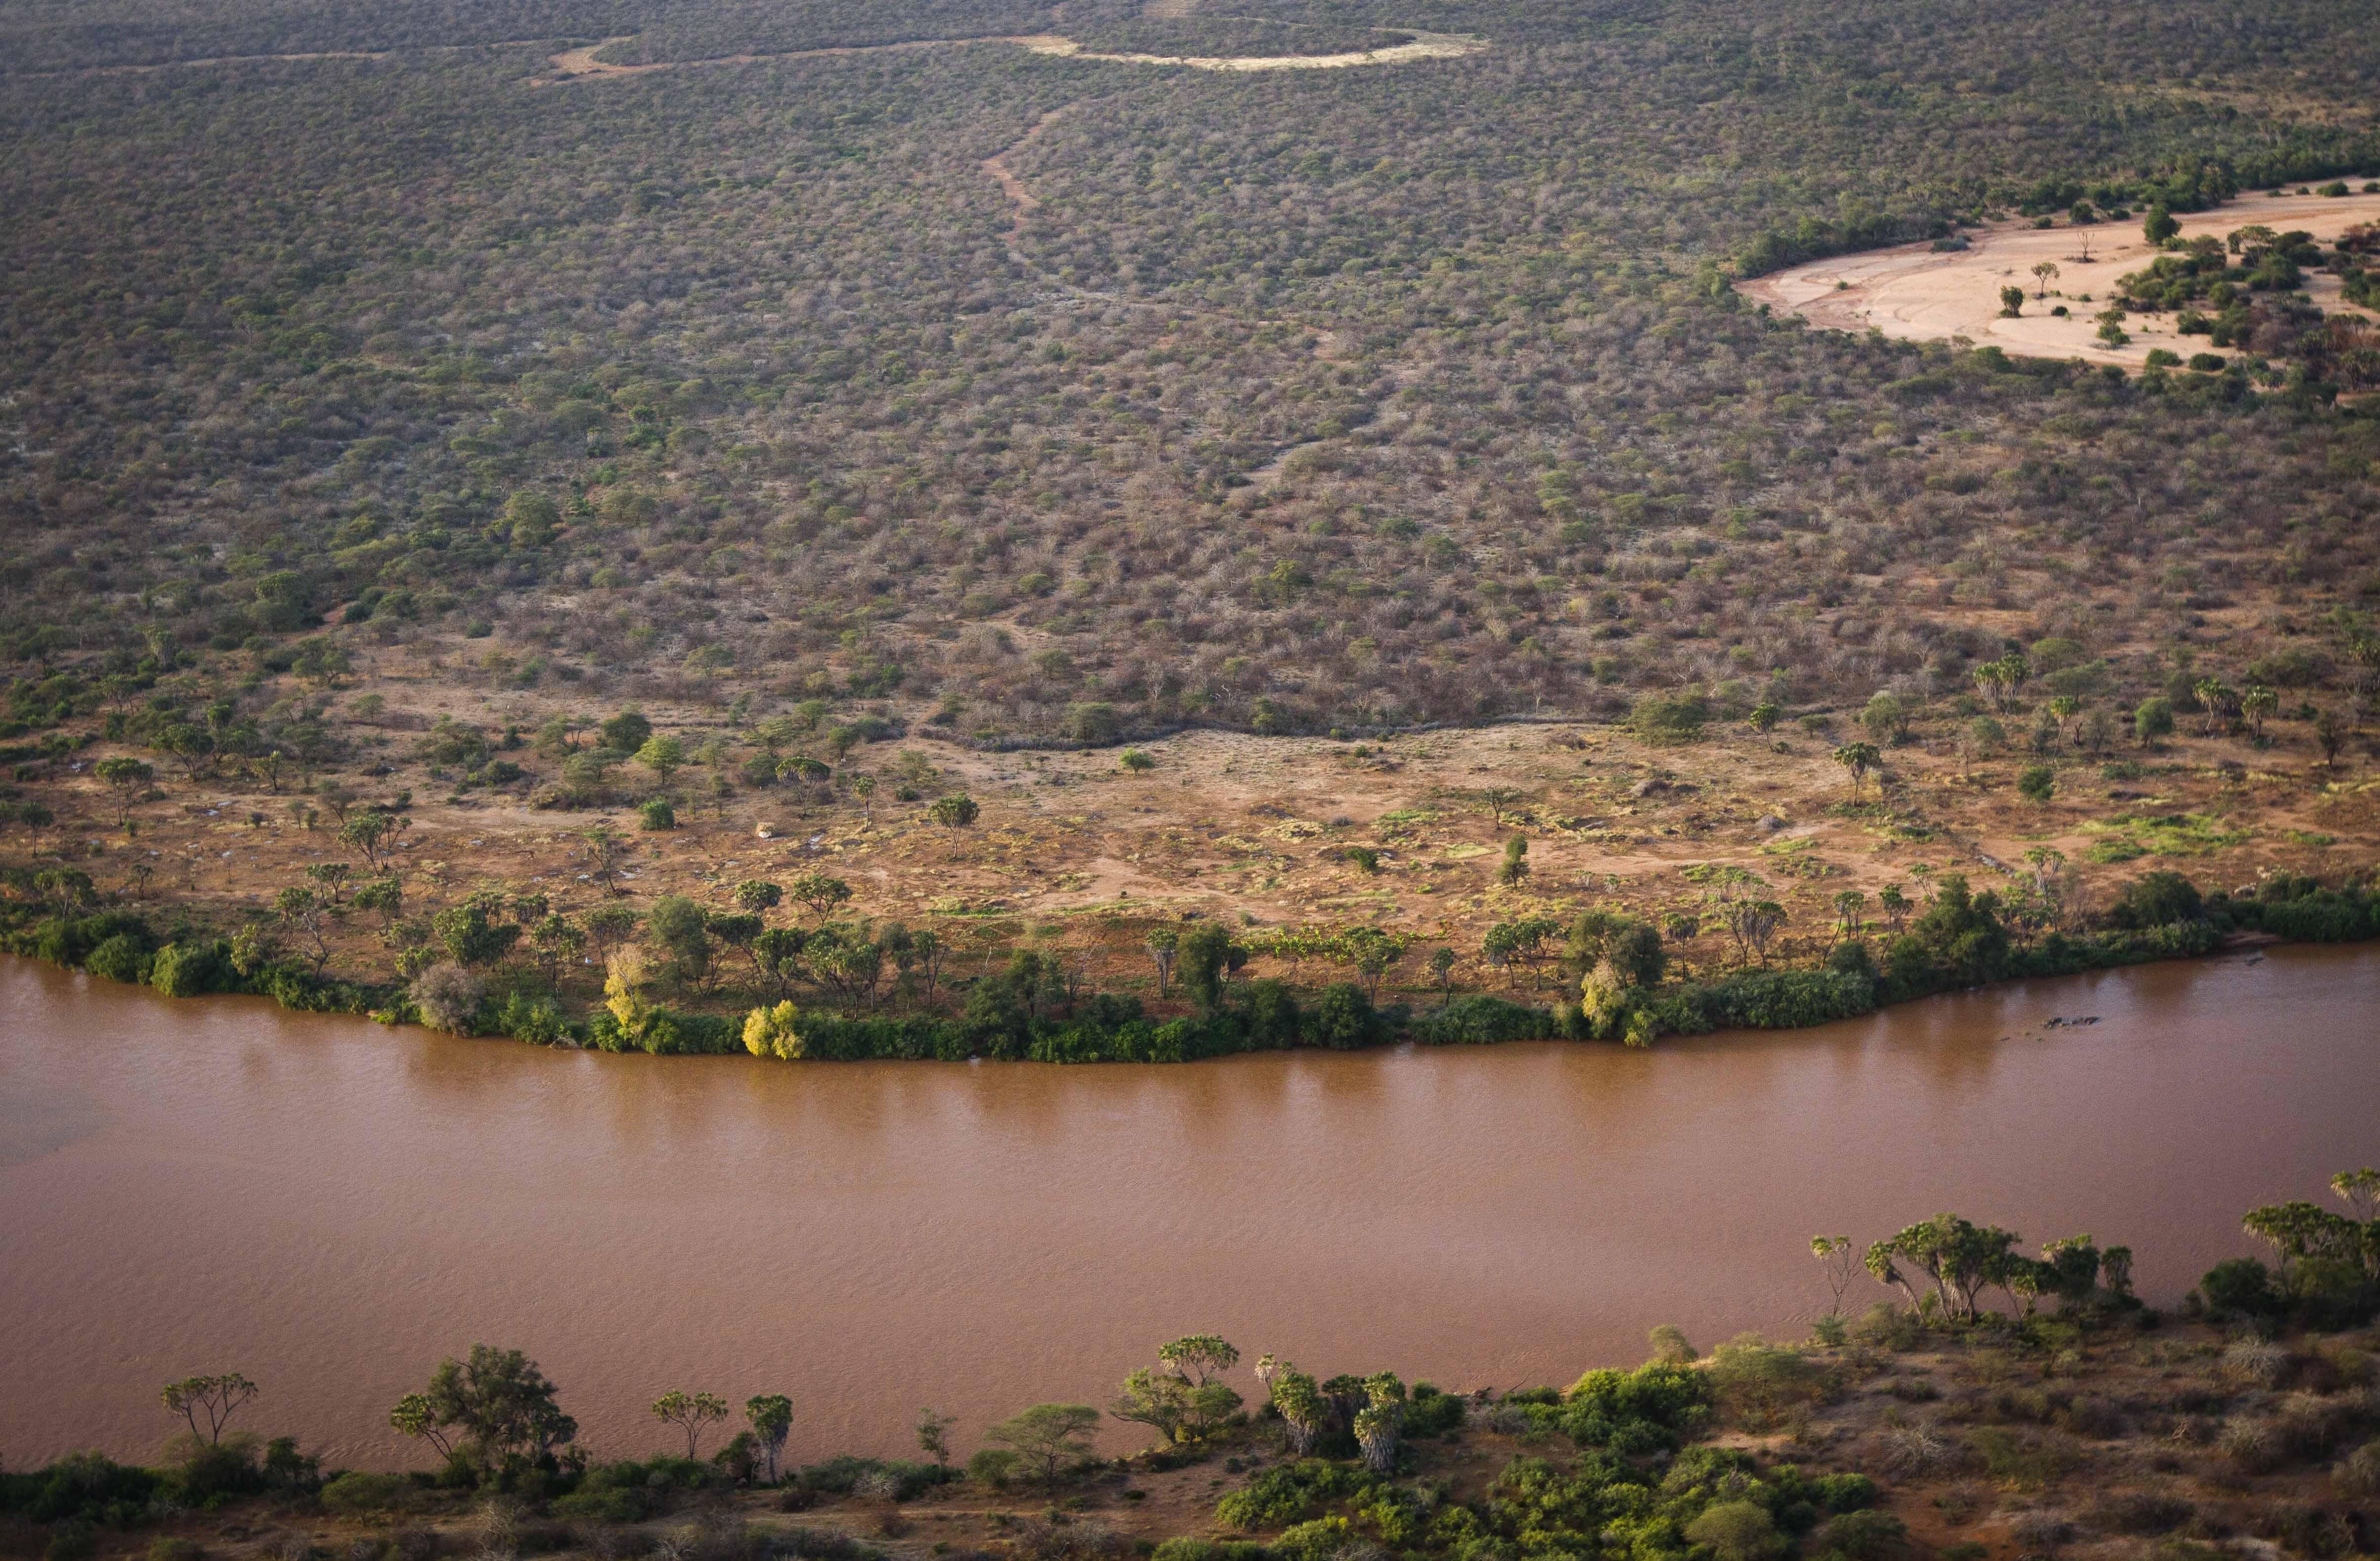
Eneo ambalo lipo tambarare, katikati umepita mfereji wa majitaka yanayotiririka ambayo yanaashiria kutokea magonjwa mengi ya mlipuko kutokana na vile ambavyo wadudu wengi wanazaliana ndani yake.